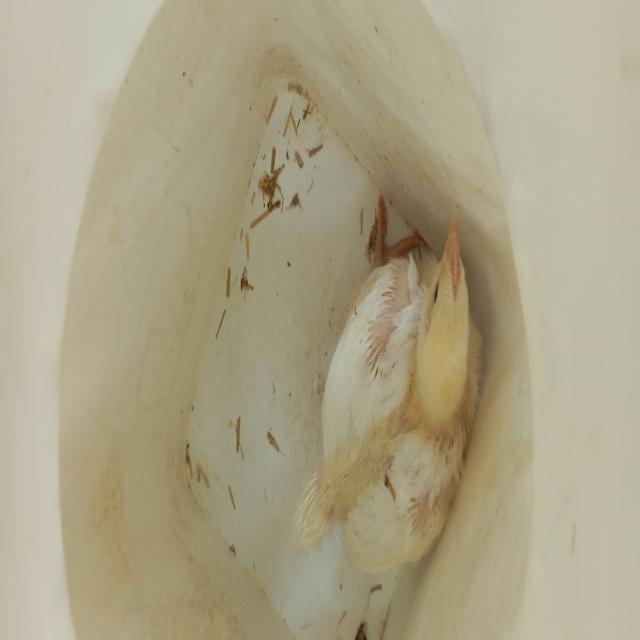
Weight: 562 g